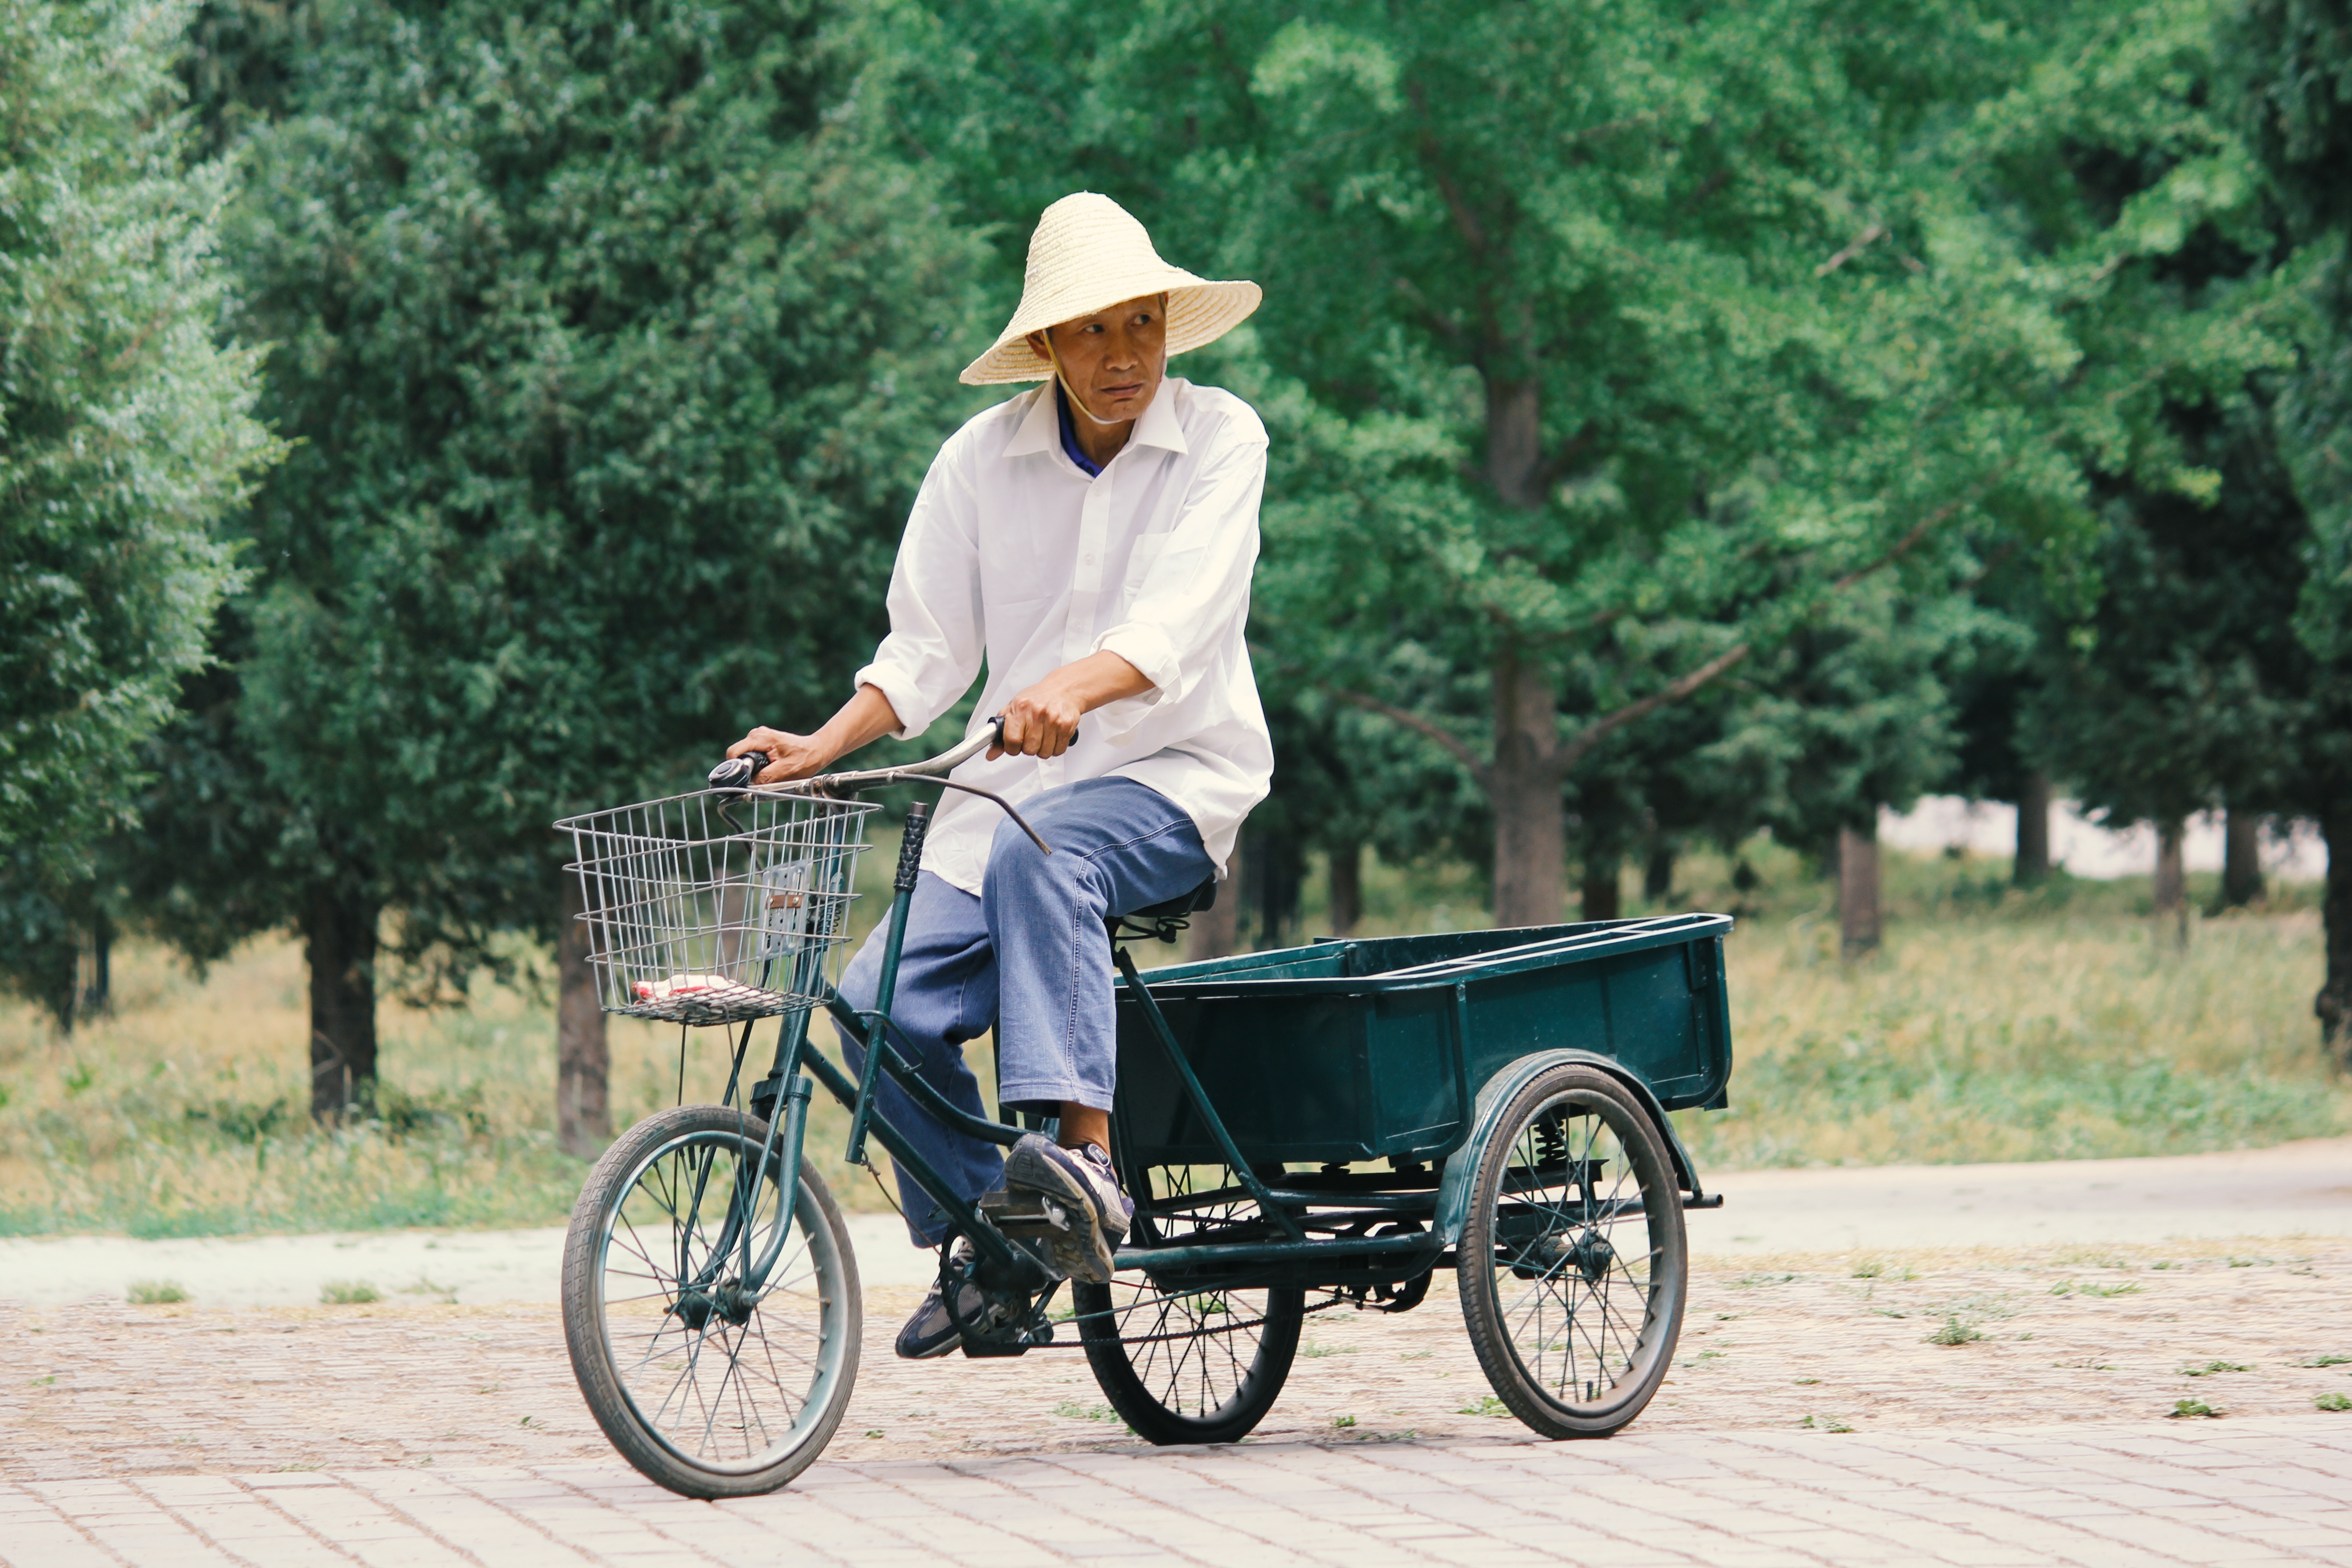
cart, bicycle, vehicle, rickshaw, land vehicle, mode of transport, horse and buggy